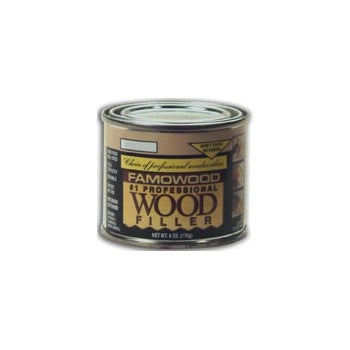
Eclectic 36041116 Wood Filler, Fir, 1/4 Pint
Brand: Eclectic
Category: Hardware > Building Materials > Lumber & Sheet Stock > Hardwood Lumber